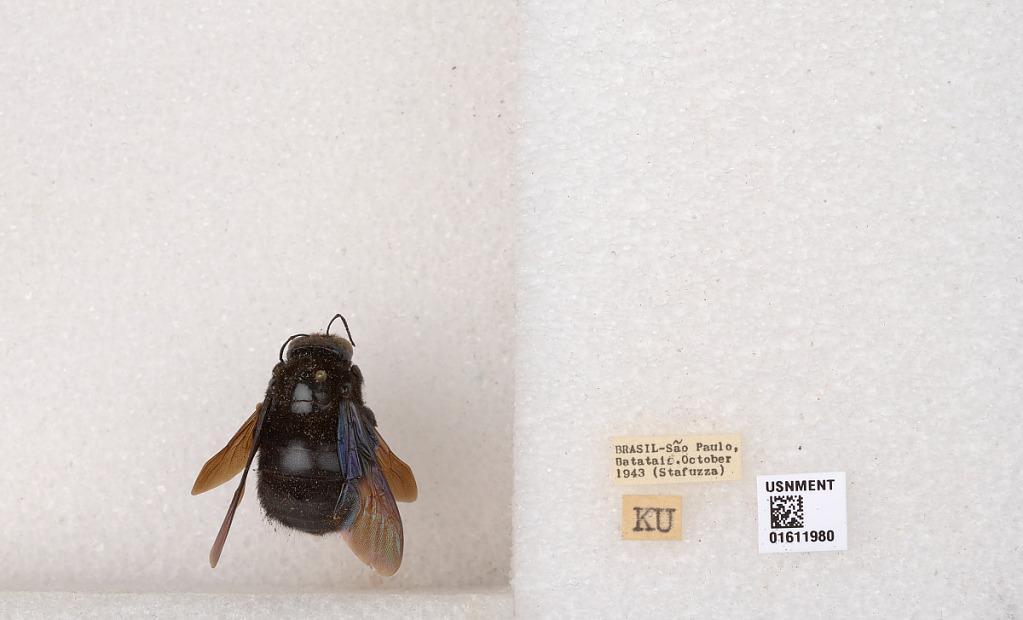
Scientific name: Xylocopa
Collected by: Stafuzza
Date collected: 1943-10-1
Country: Brazil
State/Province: Sao Paulo
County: Batatais
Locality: Batatais